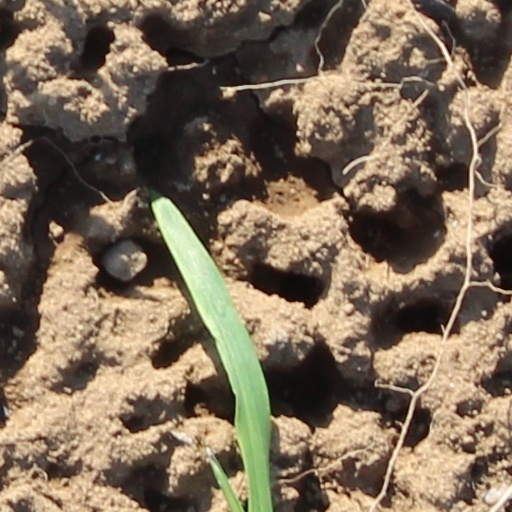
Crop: wheat